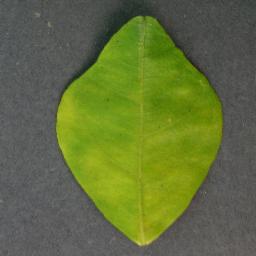
Label: Orange___Haunglongbing_(Citrus_greening)